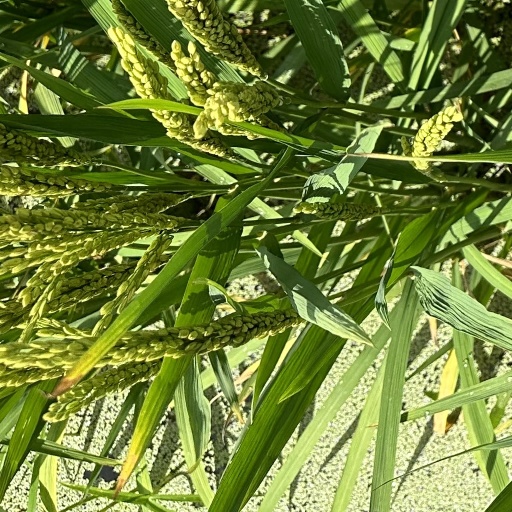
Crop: rice